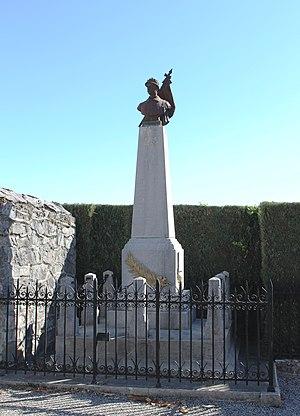
Monument aux morts de Labassère (Hautes-Pyrénées)
Labassère est une commune française située dans le département des Hautes-Pyrénées, en région Occitanie.